Christina Haack

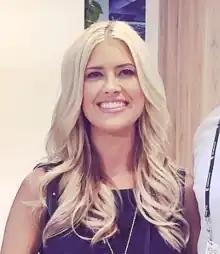
Haack in 2018

Christina Meursinge Haack (born July 9, 1983) is an American real estate investor and TV personality. She co-starred on HGTV's show "Flip or Flop" (2013–2022) alongside Tarek El Moussa and her own shows "Christina on the Coast" (2019–present), "Christina: Stronger by Design" (2021) and "Christina in the Country" (2022)"."